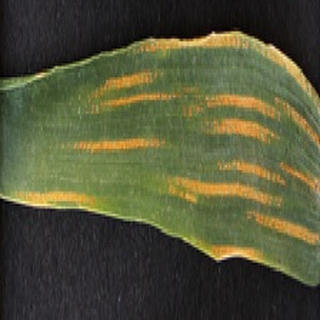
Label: wheat_yellow_rust